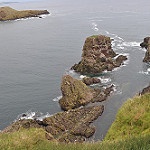
Label: sea